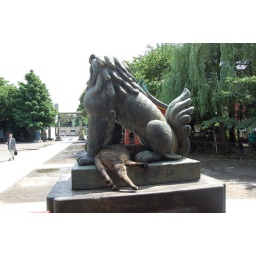
A stray cat sleeping underneath a statue of a lion. In Asakusa